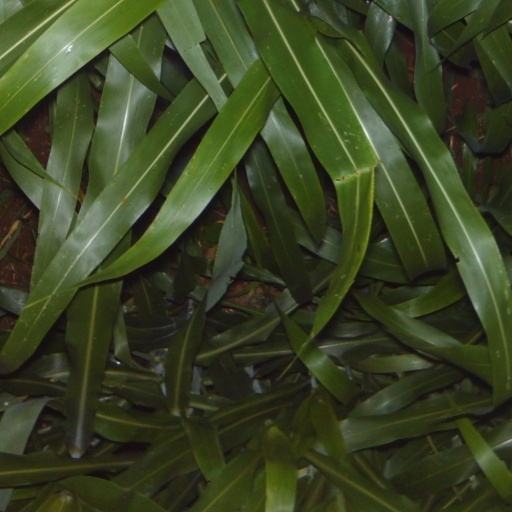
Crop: sorghum